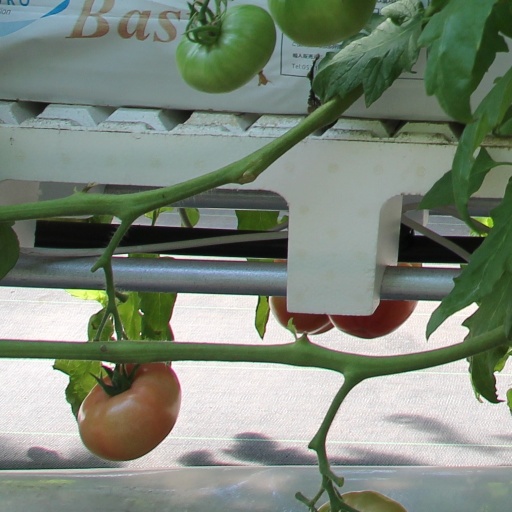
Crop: tomato